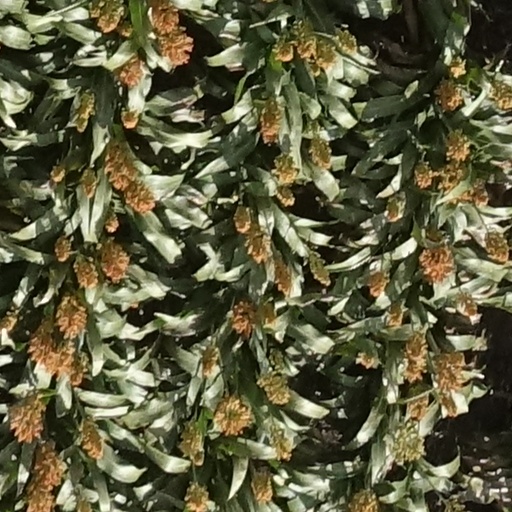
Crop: sorghum